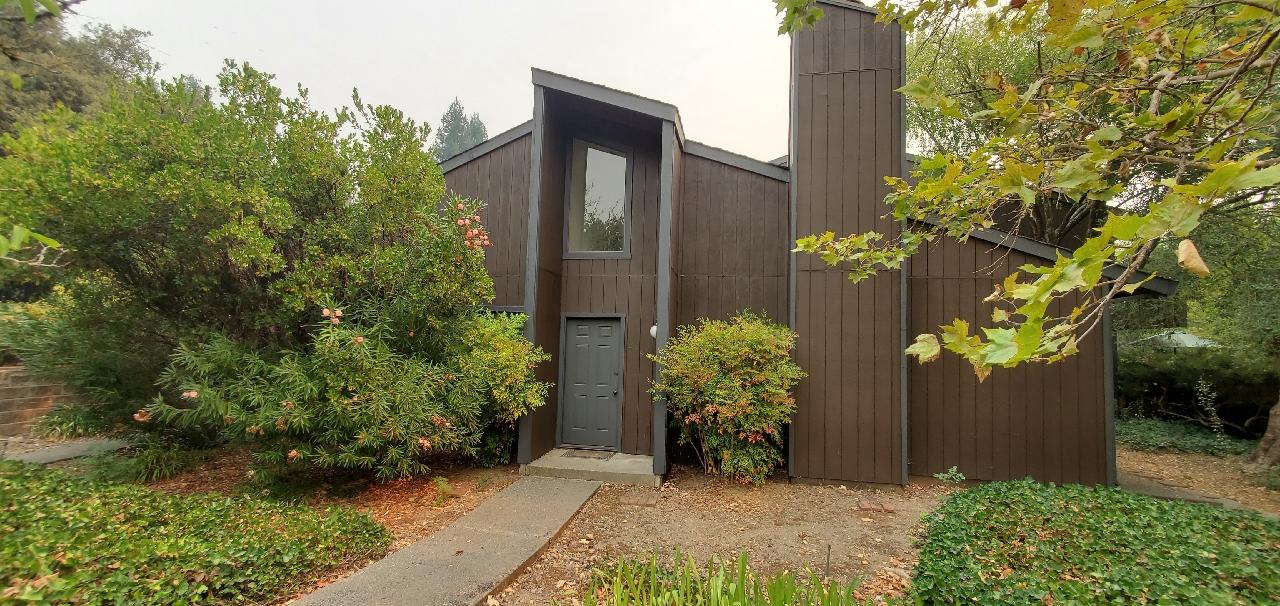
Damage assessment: no_damage